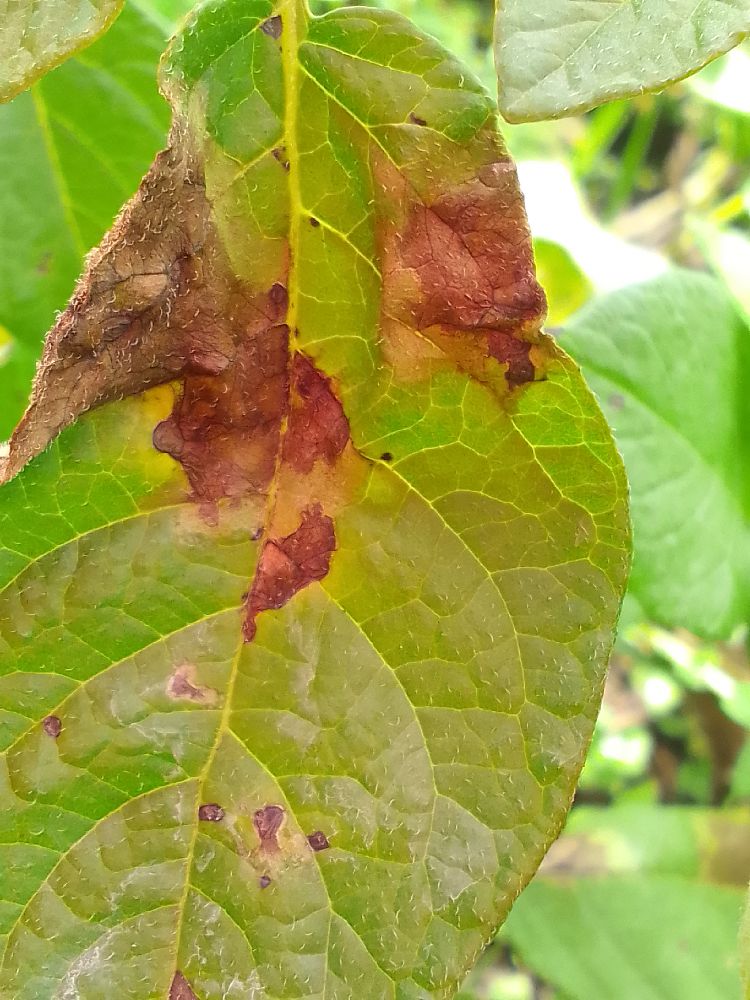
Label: Late blight